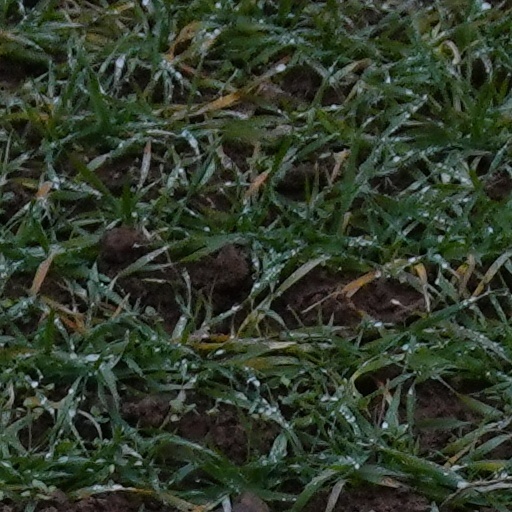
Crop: wheat